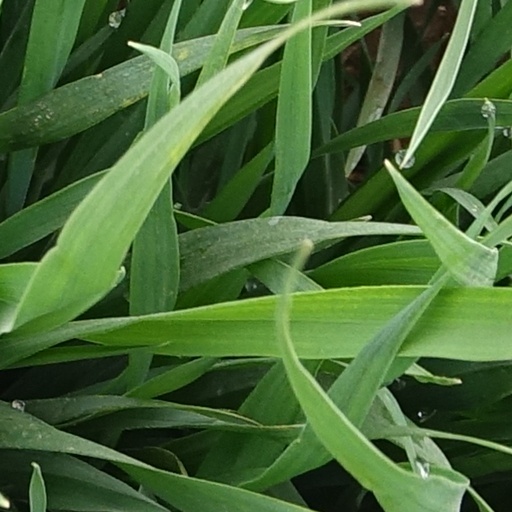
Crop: wheat